Ida Dehmel

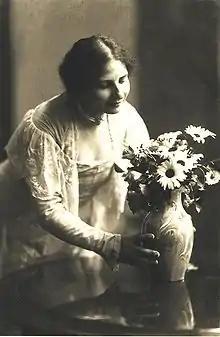
Ida Dehmel; photograph by Jacob Hilsdorf

Ida Dehmel (born Ida Coblenz: 14 January 1870 – 29 September 1942) was a German lyric poet and muse, a feminist, and a supporter of the arts.